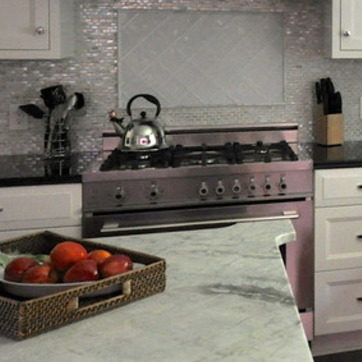
Material: metal